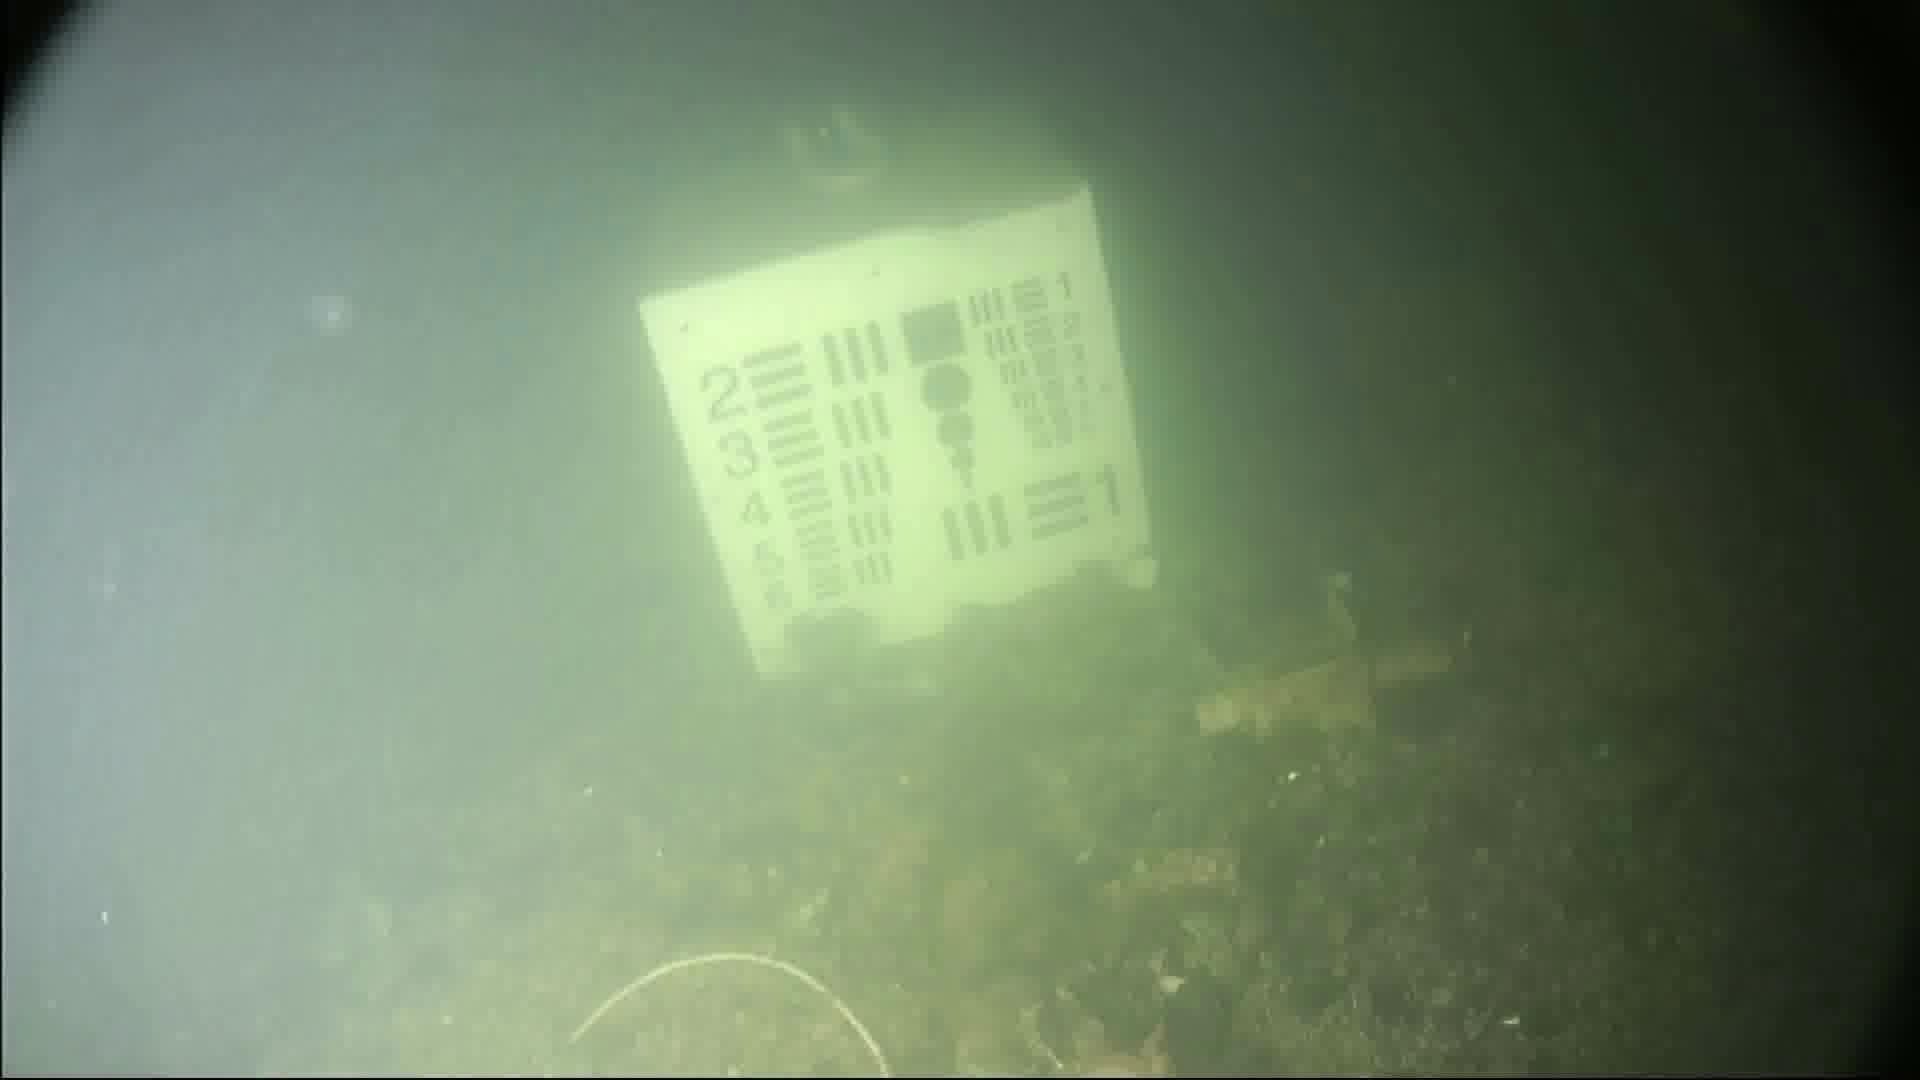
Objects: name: crab
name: jellyfish